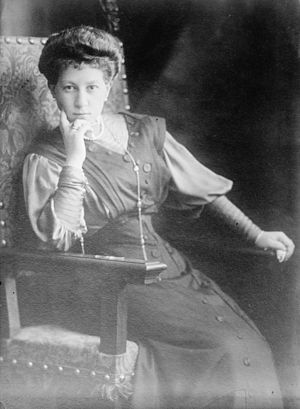
Maria af Grækenland
Prinsesse Maria af Grækenland og Danmark, i Rusland kaldet Maria Georgijevna, var en græsk prinsesse, der gennem sit ægteskab blev storfyrstinde af Rusland.